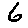
Label: 6